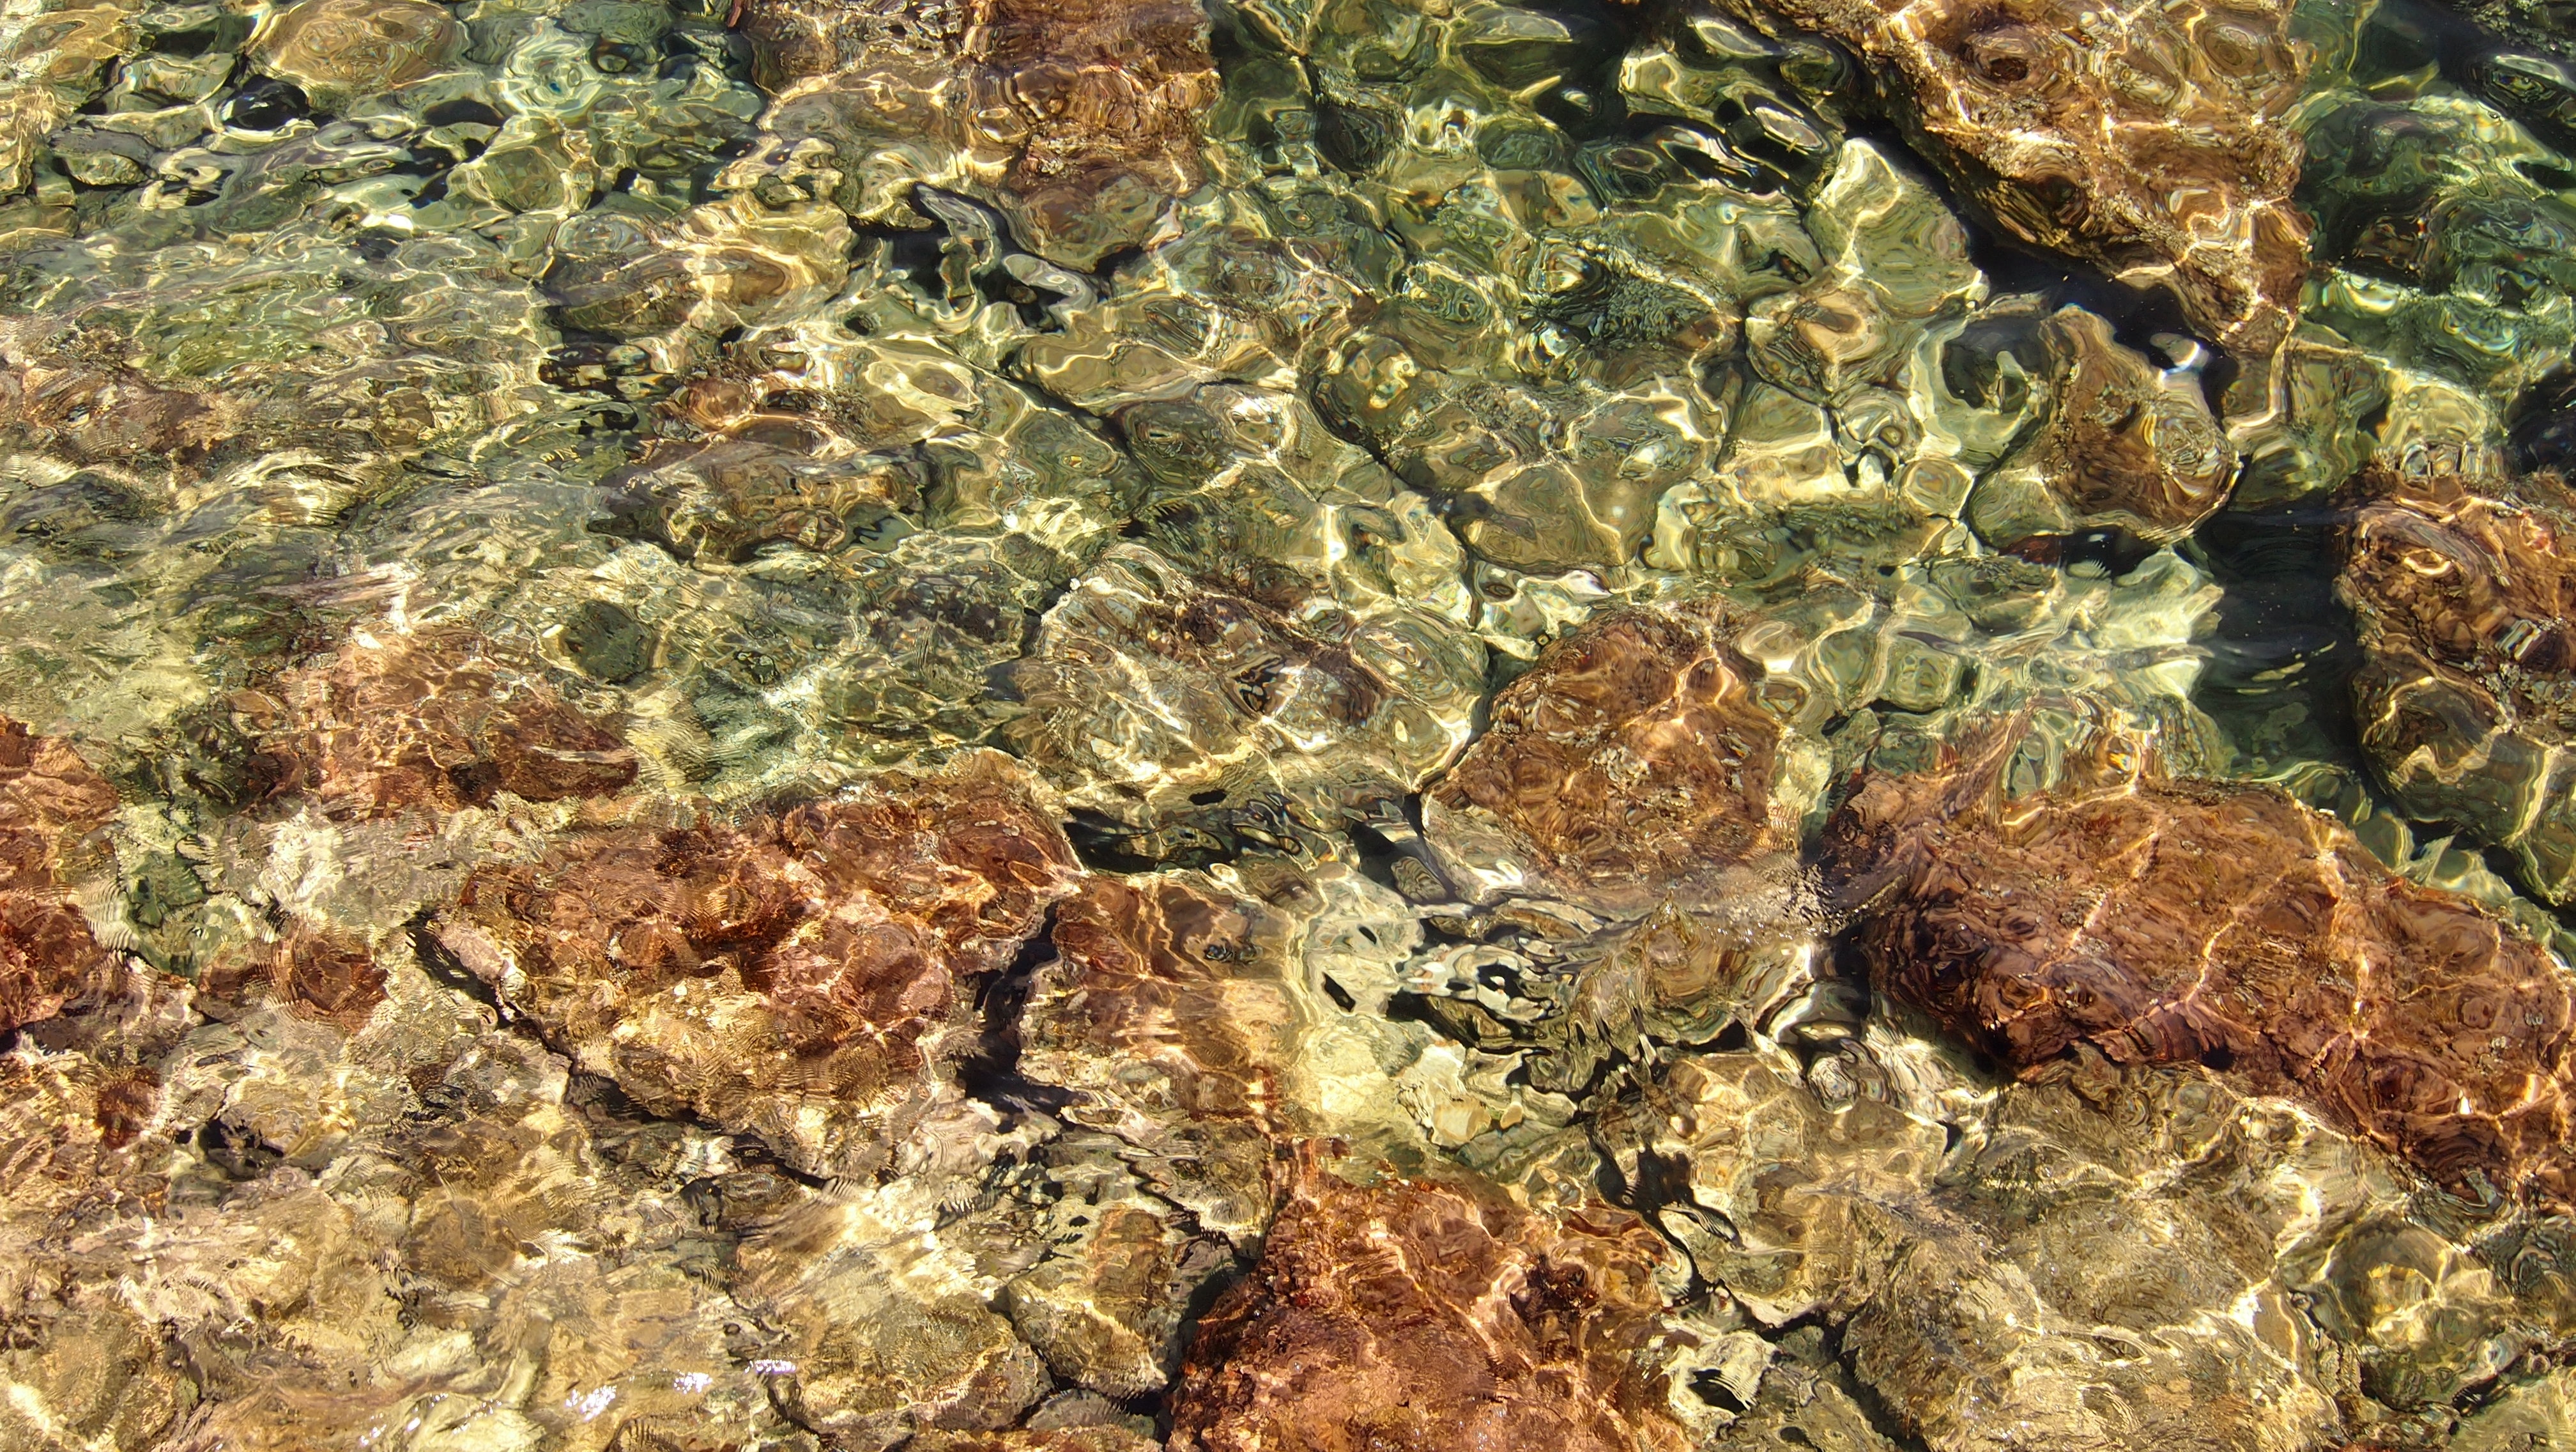
rock, leaf, wildlife, food, produce, soil, flora, fauna, geology